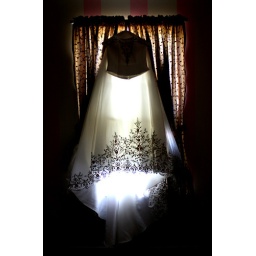
Brides have a glow about them and this pic captures that. Gretchens dress hanging in a window